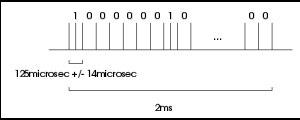
L'auto-négociation est un mécanisme souvent utilisé sur les réseaux de télécommunications, notamment Ethernet, via lequel deux équipements connectés choisissent des paramètres de communication communs, tel que la vitesse, le mode duplex. Via ce mécanisme, les équipements connectés s'échangent dans un premier temps leurs aptitudes, mesurent éventuellement la qualité de la liaison qui les relie et sélectionnent ensuite le mode de transmission le plus rapide supporté par eux deux.